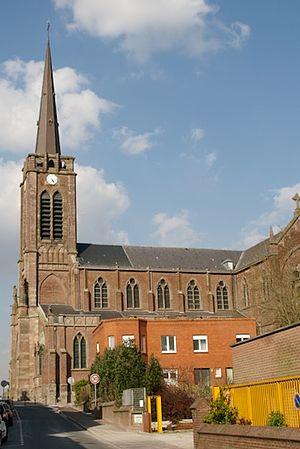
Quesnoy-sur-Deûle est une commune française située dans le département du Nord, en région Hauts-de-France. Elle fait partie de la Métropole européenne de Lille. Connue pour ses sirènes sillonnant les berges de la Deûle, cette commune est au cœur de nombreux mythes.